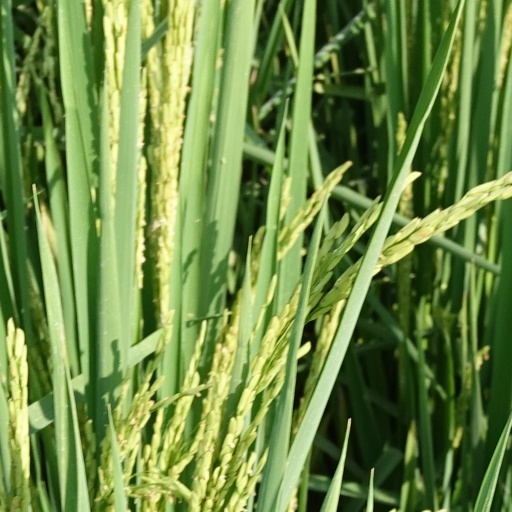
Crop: rice